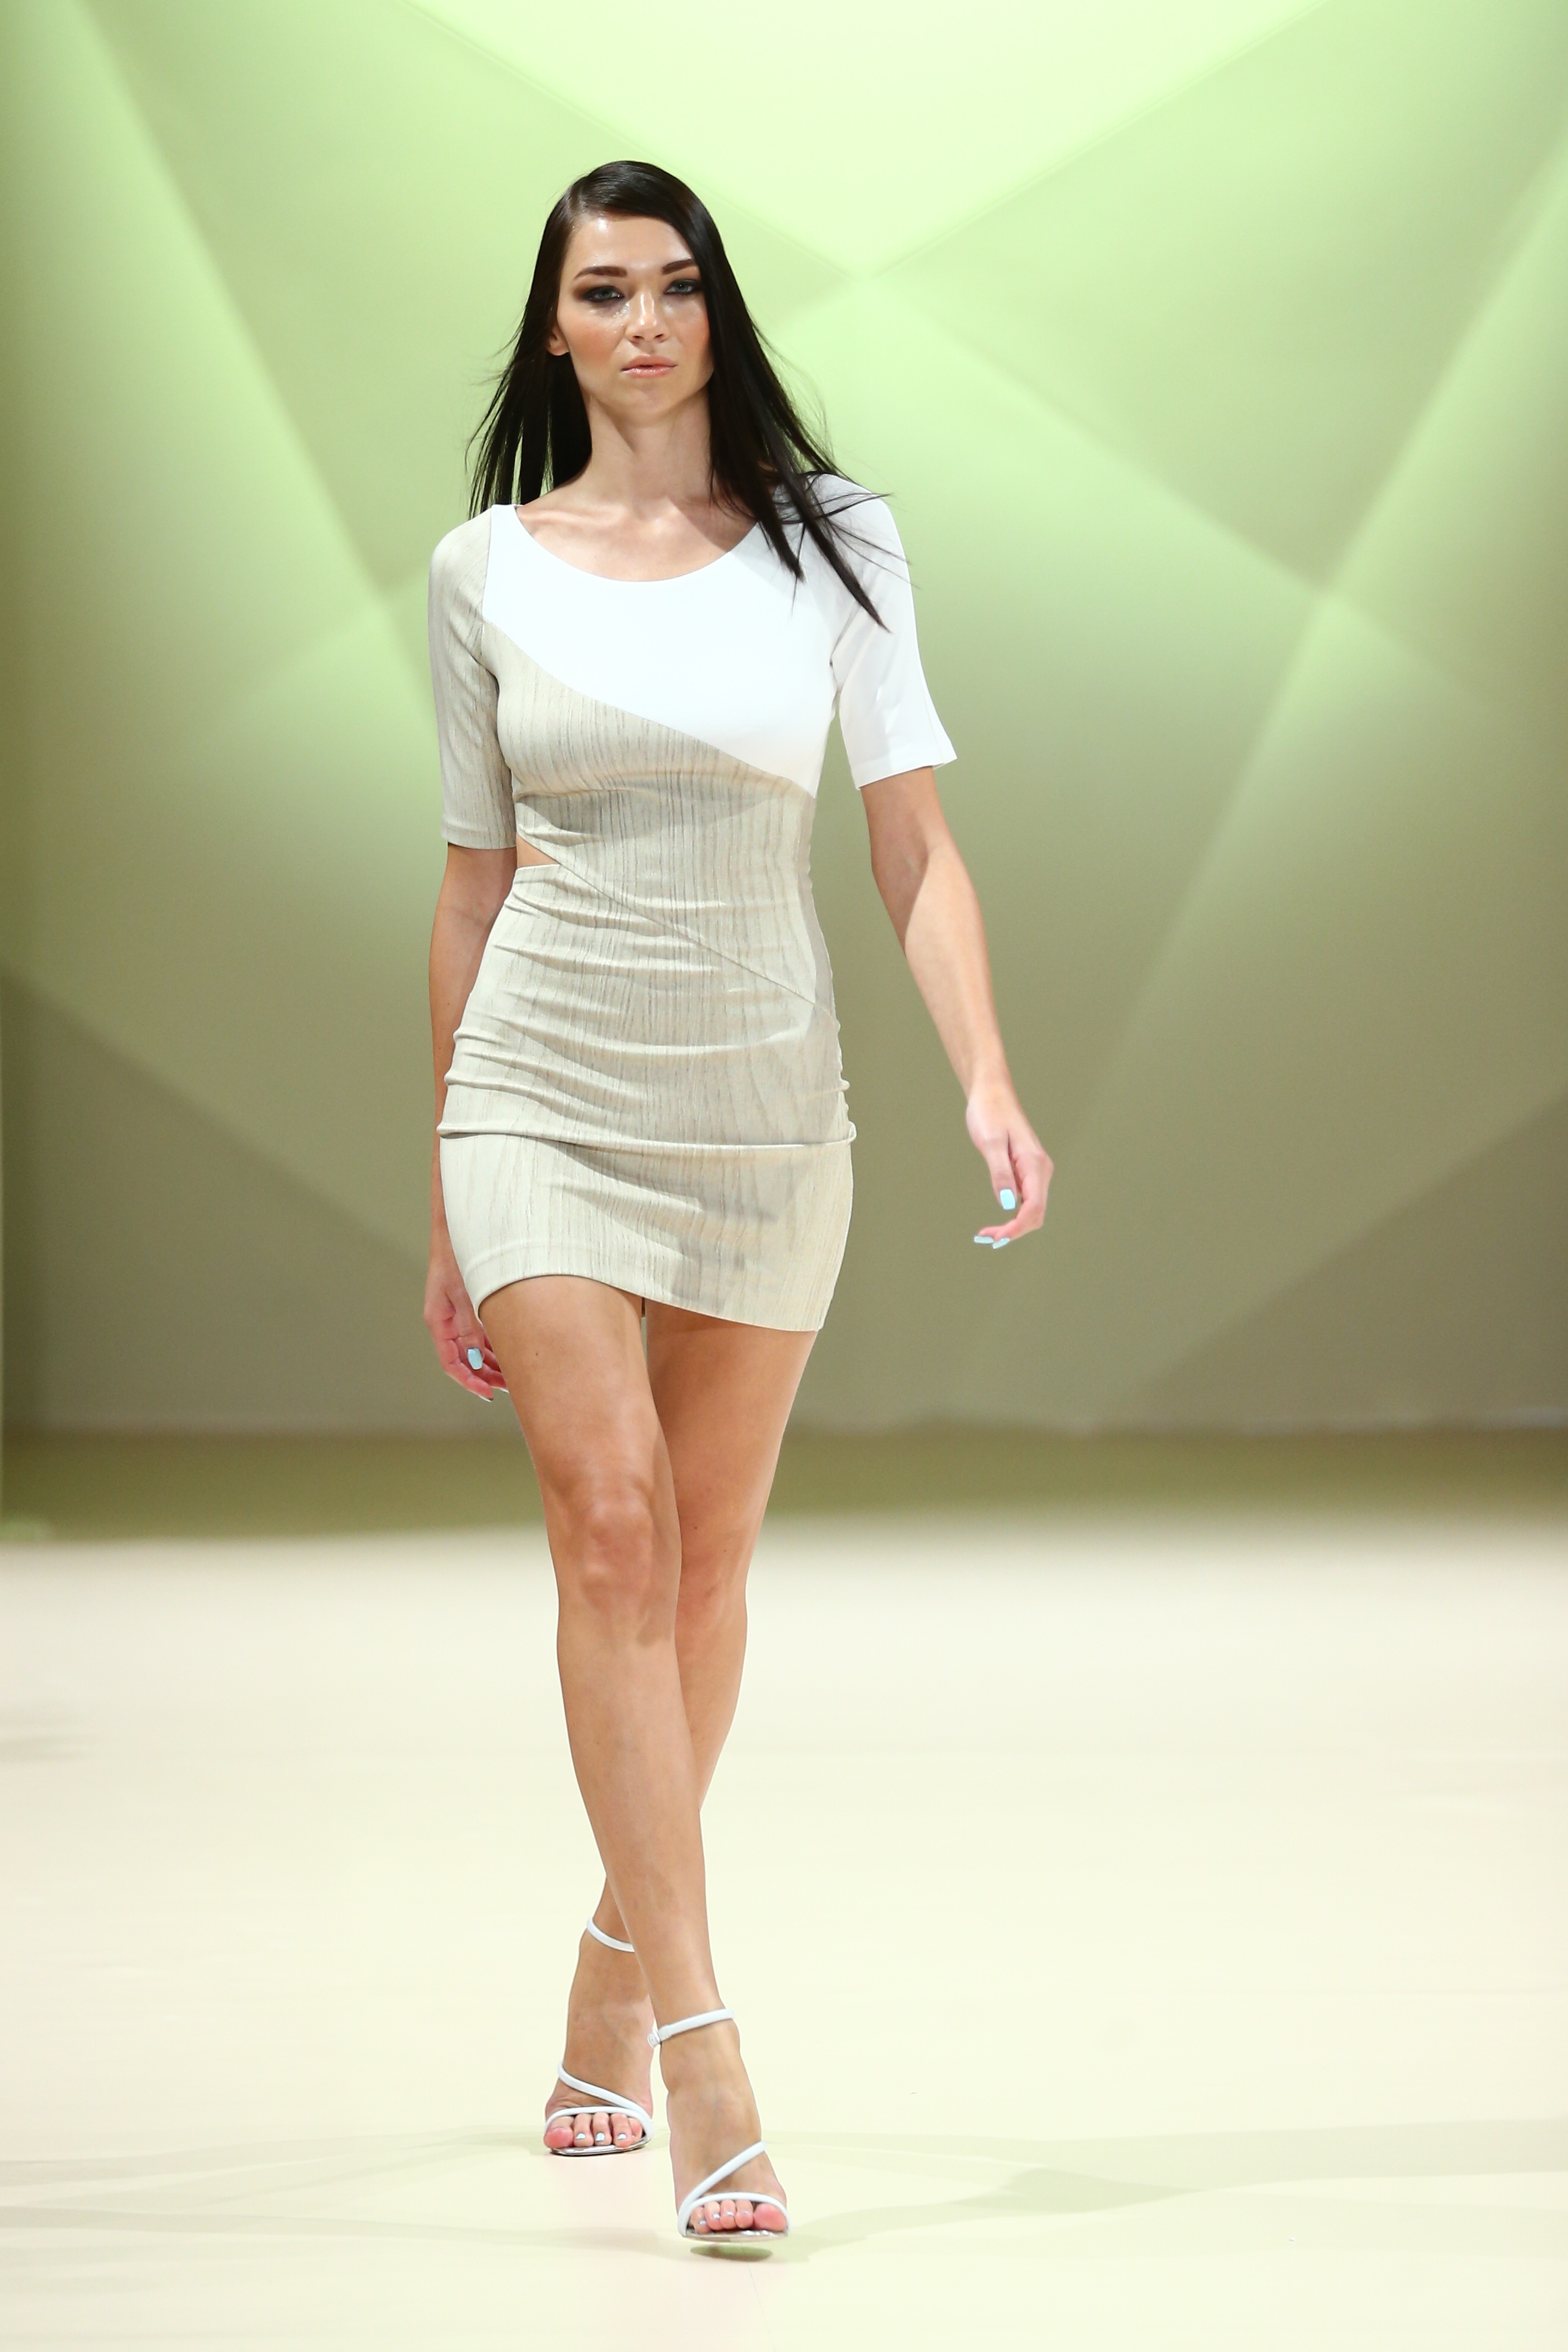
girl, woman, female, leg, model, spring, collection, fashion, clothing, season, catwalk, designer, dress, design, women, runway, style, elegant, clothes, elegance, wear, gorgeous, stylish, vogue, fashionable, photo shoot, fashion design, fashion show, supermodel